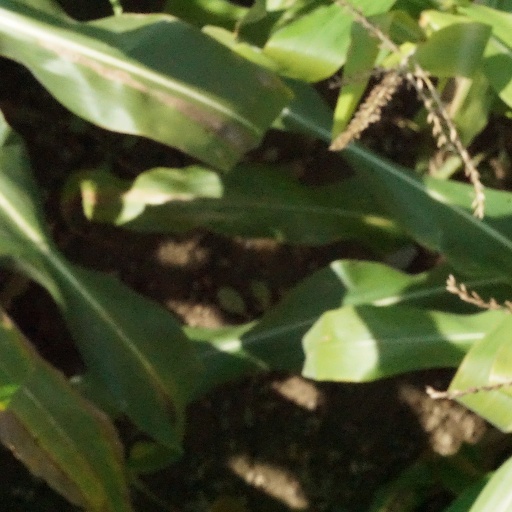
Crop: maize; corn